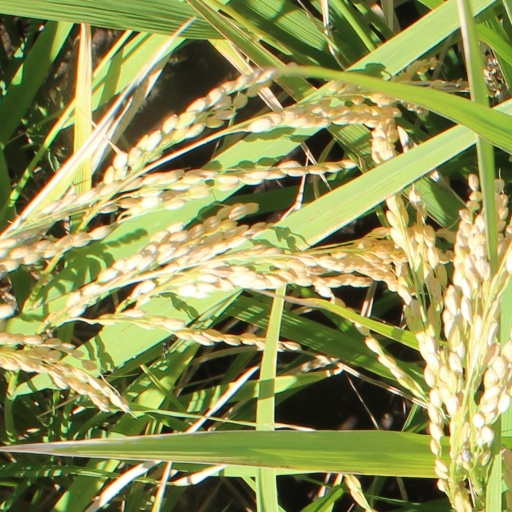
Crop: rice